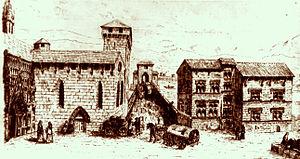
Bâtiments de l'Oeuvre Hospitalière du Pont-Saint-Esprit par Louis Bruguier-Roure en 1890
Pont-Saint-Esprit est une commune française située dans le département du Gard, en région Occitanie.